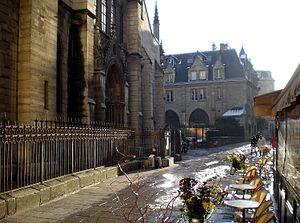
Rue des prêtres de Saint-Séverin - Paris V
La rue des Prêtres-Saint-Séverin est une voie située dans le quartier de la Sorbonne du 5ᵉ arrondissement de Paris.